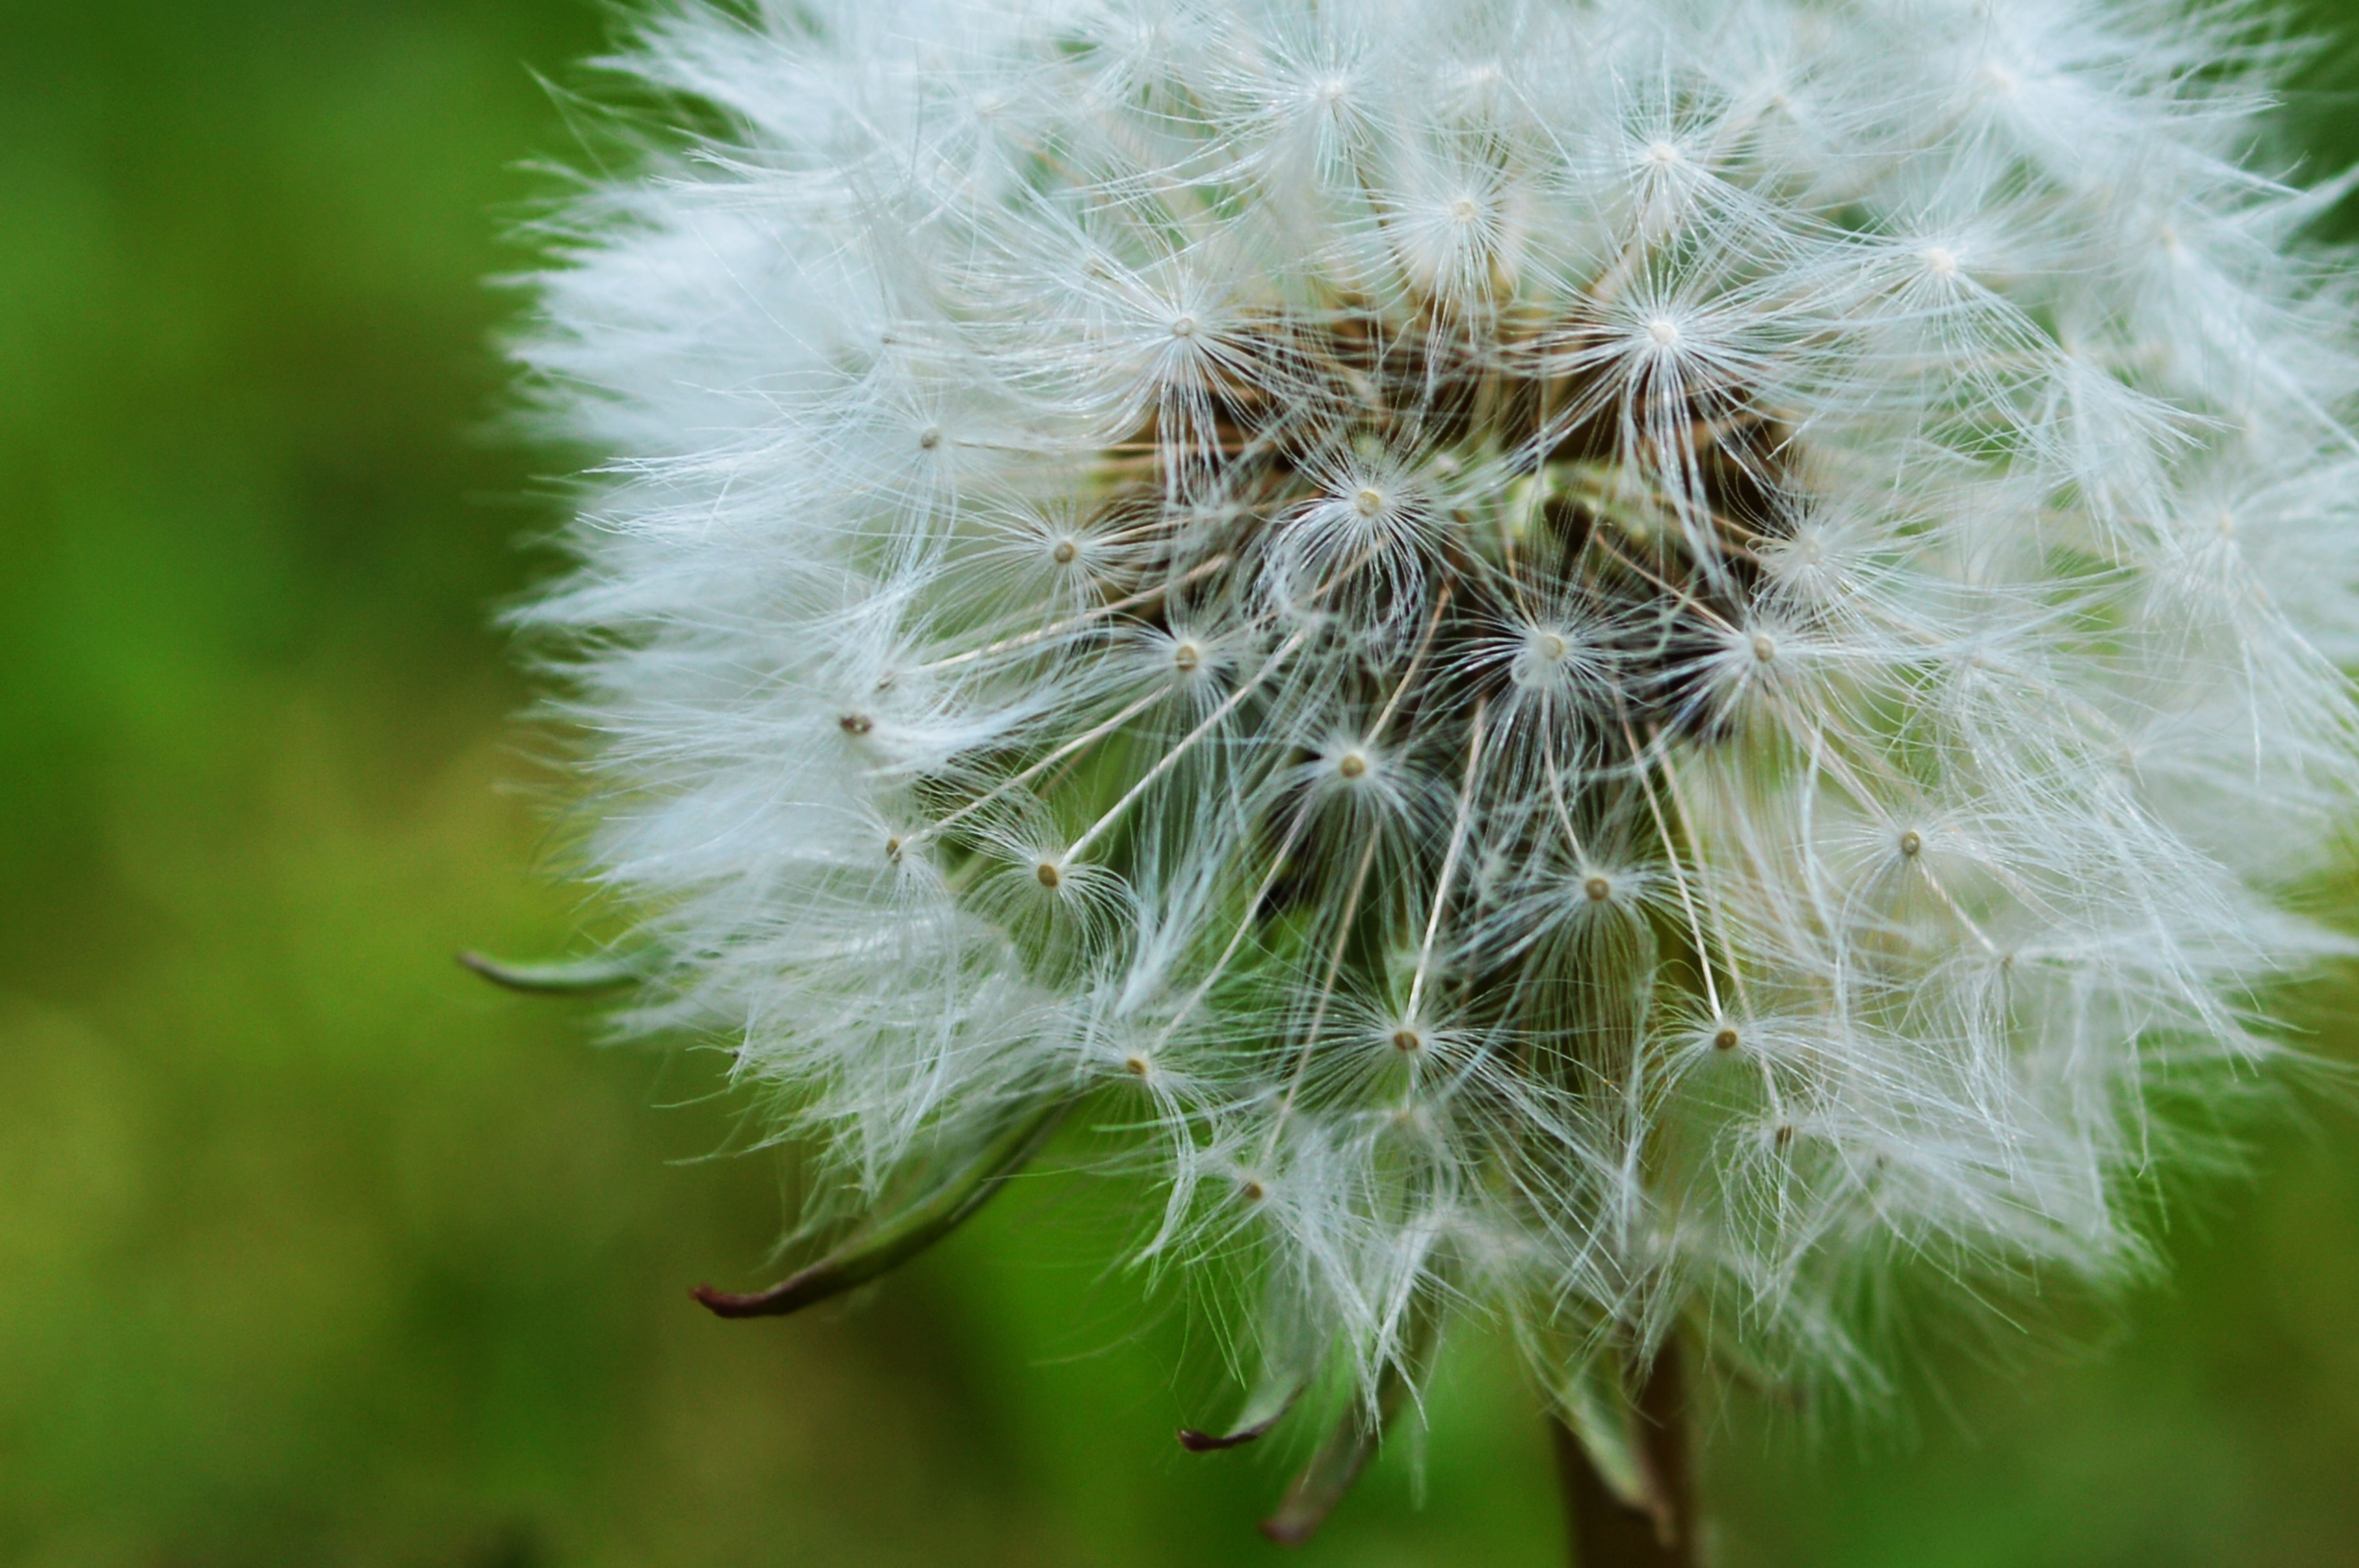
nature, grass, plant, photography, dandelion, flower, spring, green, botany, flora, wildflower, close up, thistle, macro photography, flowering plant, daisy family, disputes, plant stem, land plant, thorns spines and prickles